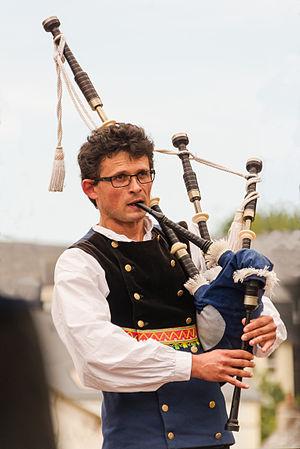
Un sonneur de Bagad ""An Erge Vras"" d'Ergué-Gabéric (29), à Vannes en juillet 2014.
La grande cornemuse écossaise, ou pìob-mhòr en gaélique écossais, ou great Highland bagpipe en anglais, est un instrument à vent d'Écosse répandu à travers l'ancien empire britannique. C'est une cornemuse comportant trois bourdons à anche simple, et un chanter muni d'une anche double.